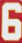
Number: 6